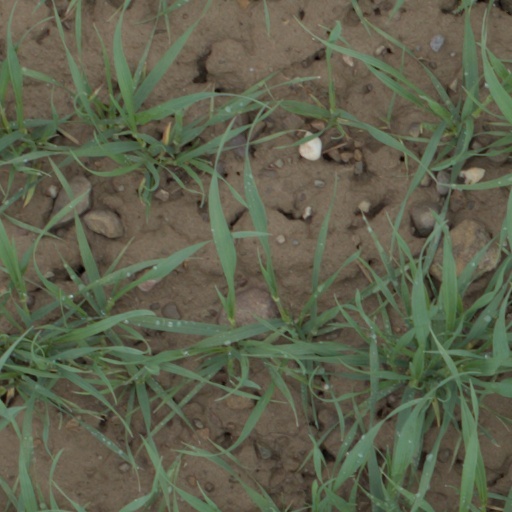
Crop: wheat